James Barrett (academic)

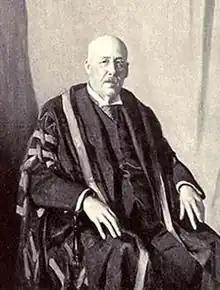
James Barrett

Sir James William Barrett, (27 February 1862 – 6 April 1945) was an Australian ophthalmologist and academic administrator.